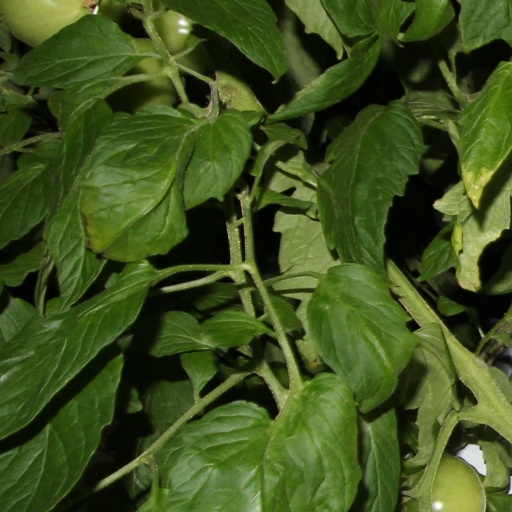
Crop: tomato